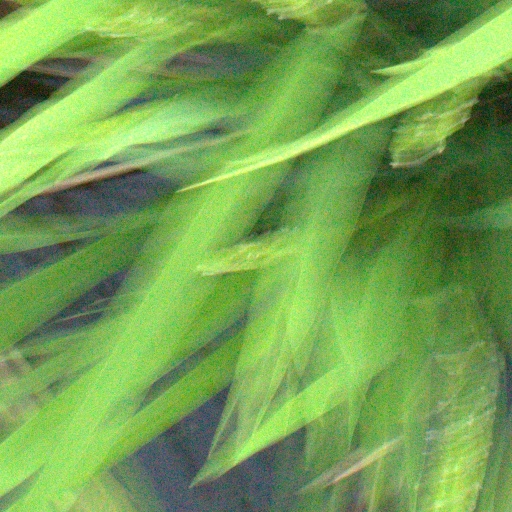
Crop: rice